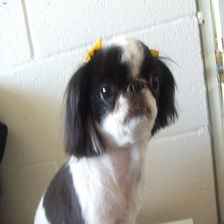
Species: dog
Breed: japanese chin